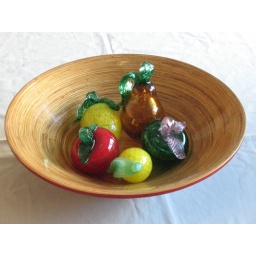
Murano Hand-blown glass fruit displayed in a bowl